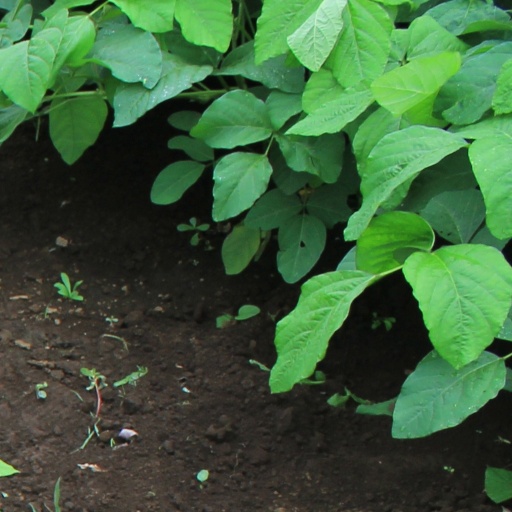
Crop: soybean